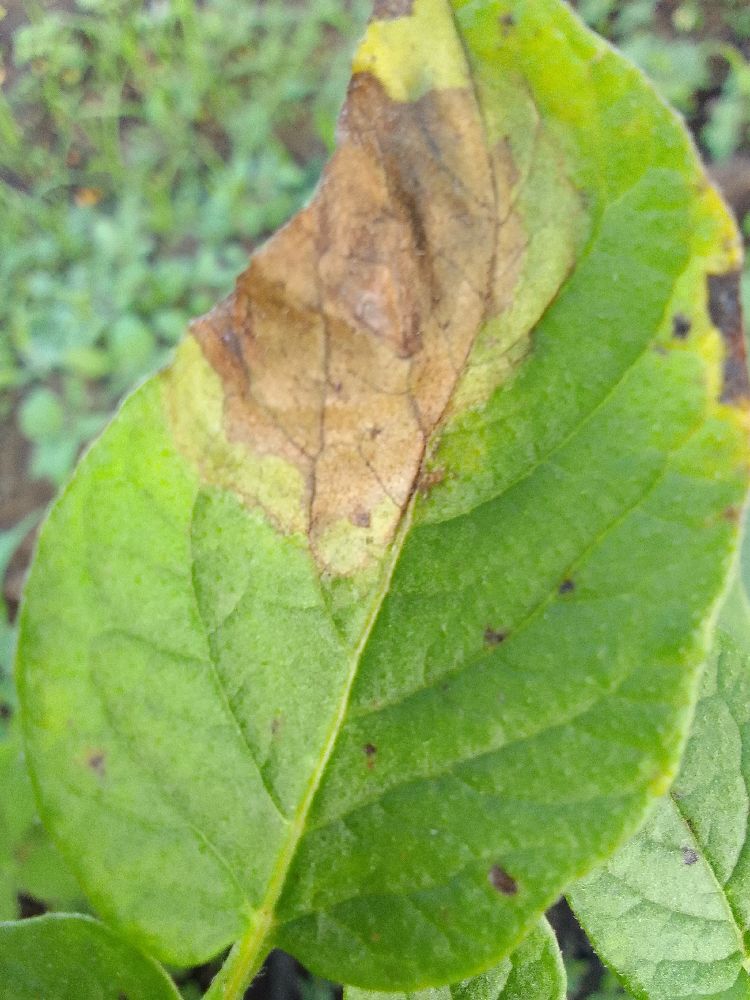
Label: Late blight